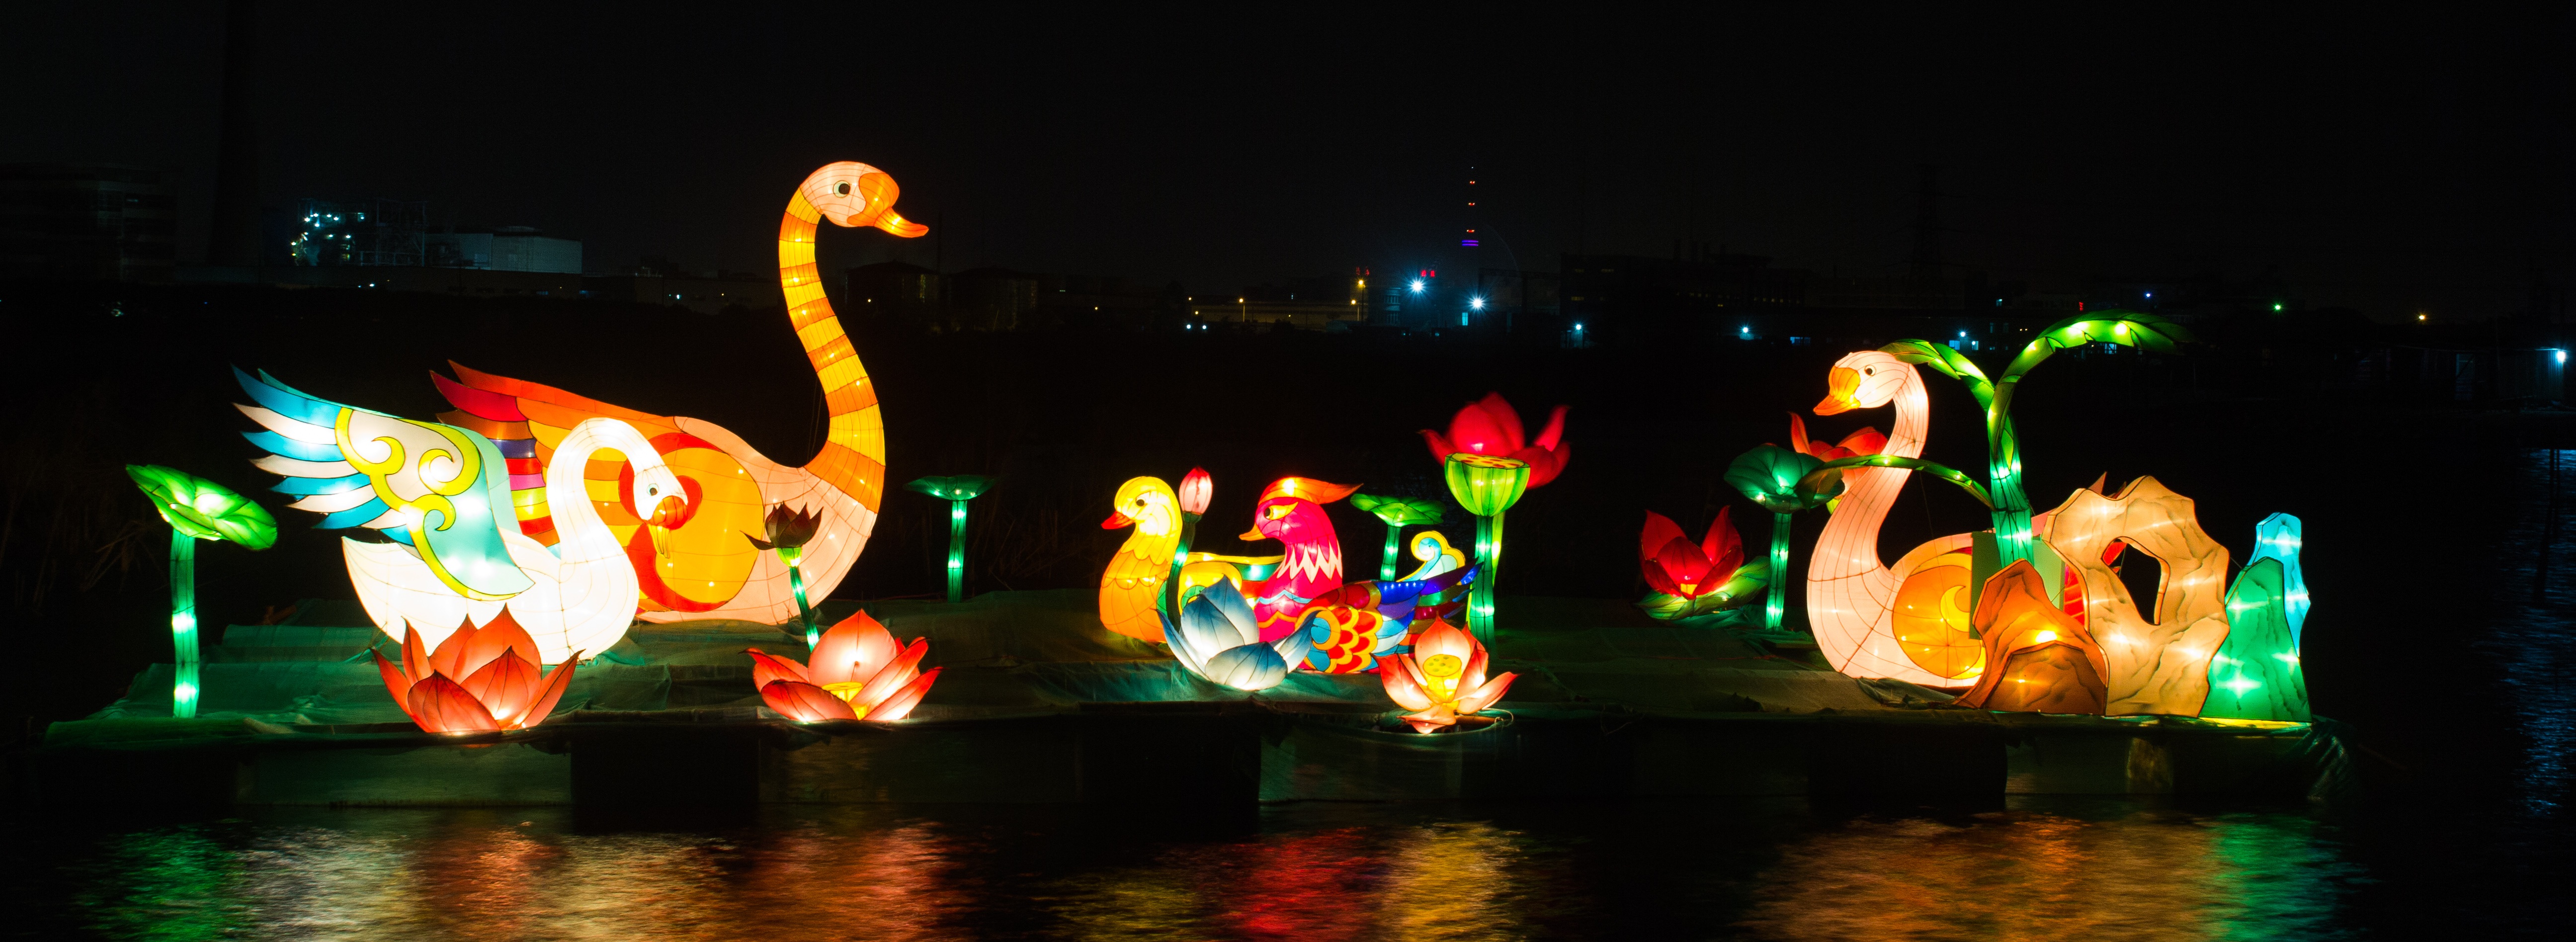
light, night, lighting, night view, lantern festival, musical theatre